Cannabis and sports

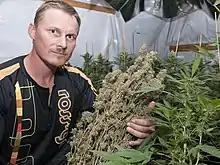
Since his ordeal at the 1998 Olympics, Canadian Ross Rebagliati launched a cannabis business in 2013 that he named Ross' Gold.

A gold medal in men's snowboarding was temporarily rescinded at the 1998 Winter Olympics after Canadian Ross Rebagliati tested positive for cannabis use. A drug test showed that he had 17.8 ng/mL of THC metabolite in his system, slightly higher than the 15 ng/mL threshold used by the International Ski Federation. The IOC executive board voted 3–2 to disqualify him from competition on February 11, 1998, which the Canadian Olympic Association immediately appealed. Rebagliati maintained his innocence and said that he had tested positive due to exposure to secondhand smoke. On February 13 an appeals court ruled in Rebagliati's favor, due to the fact that cannabis had not been officially banned by the IOC yet (it was banned shortly thereafter in April) and therefore the IOC had no authority to strip the medal. No charges were filed against Rebagliati after he was questioned by Japanese police for seven hours regarding the matter. He was put on the No Fly List and banned from entering the United States, however, which prevented him from participating in future competitions such as the X Games.